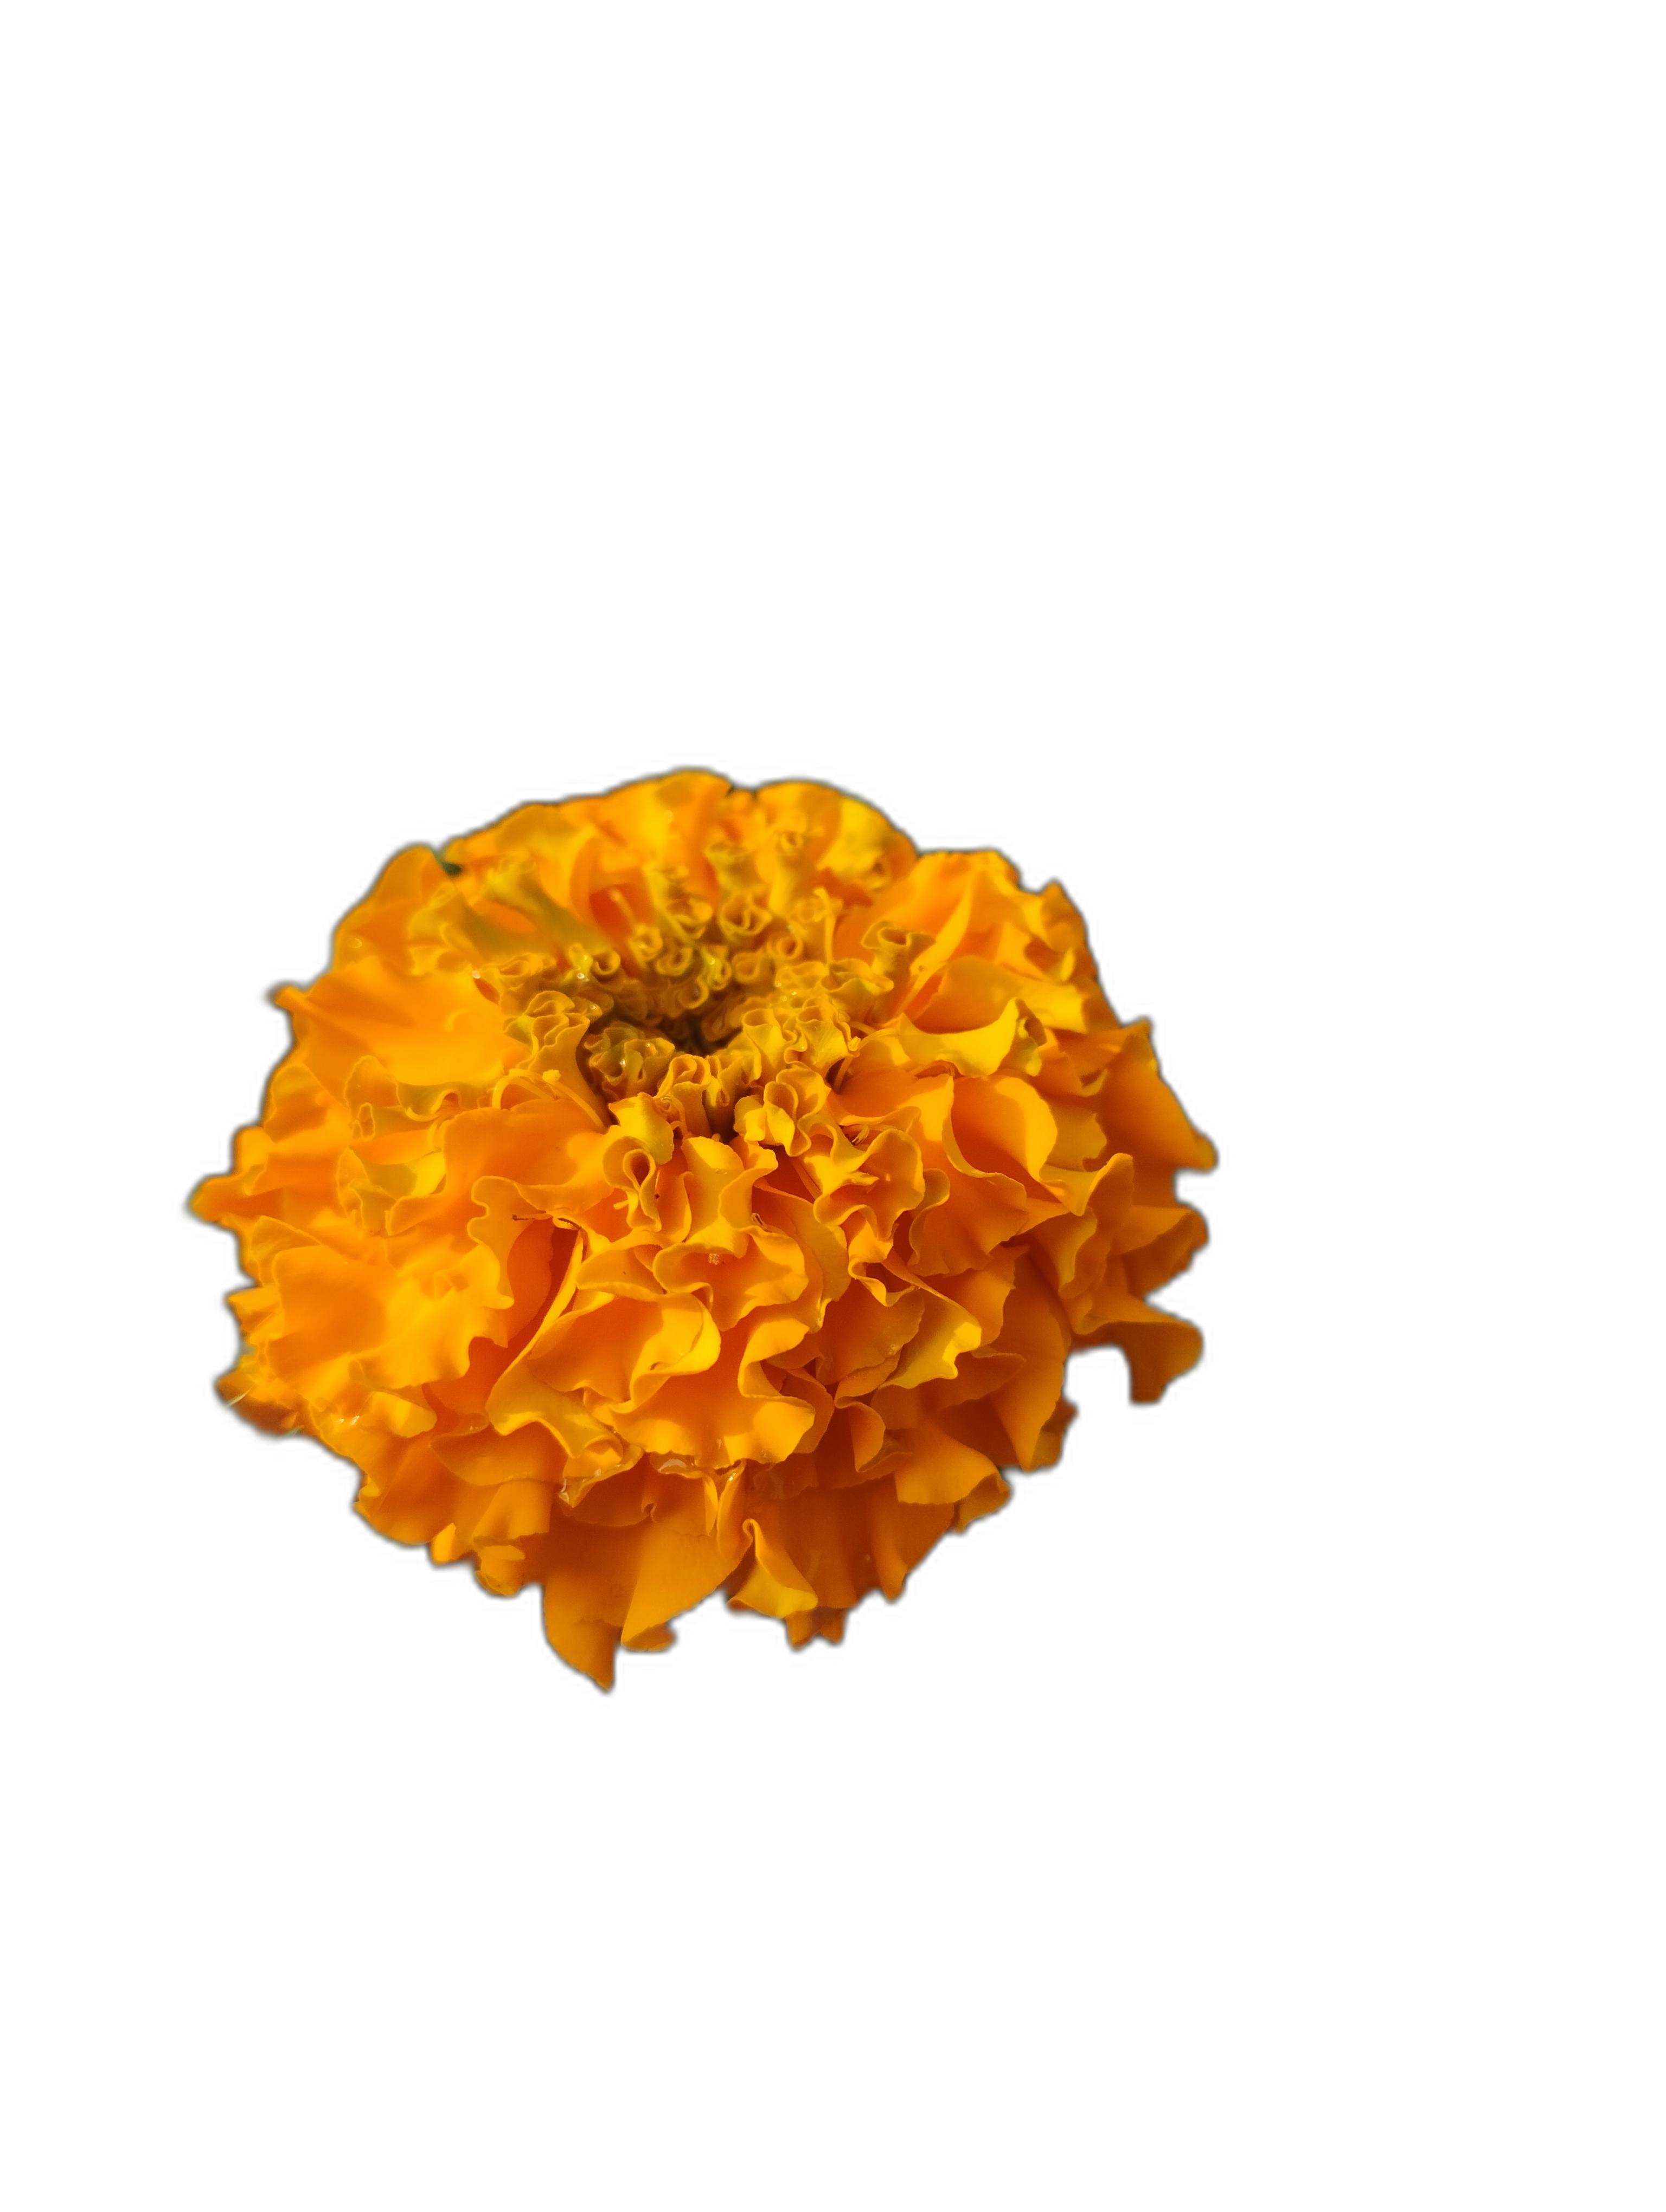
Label: Marigold